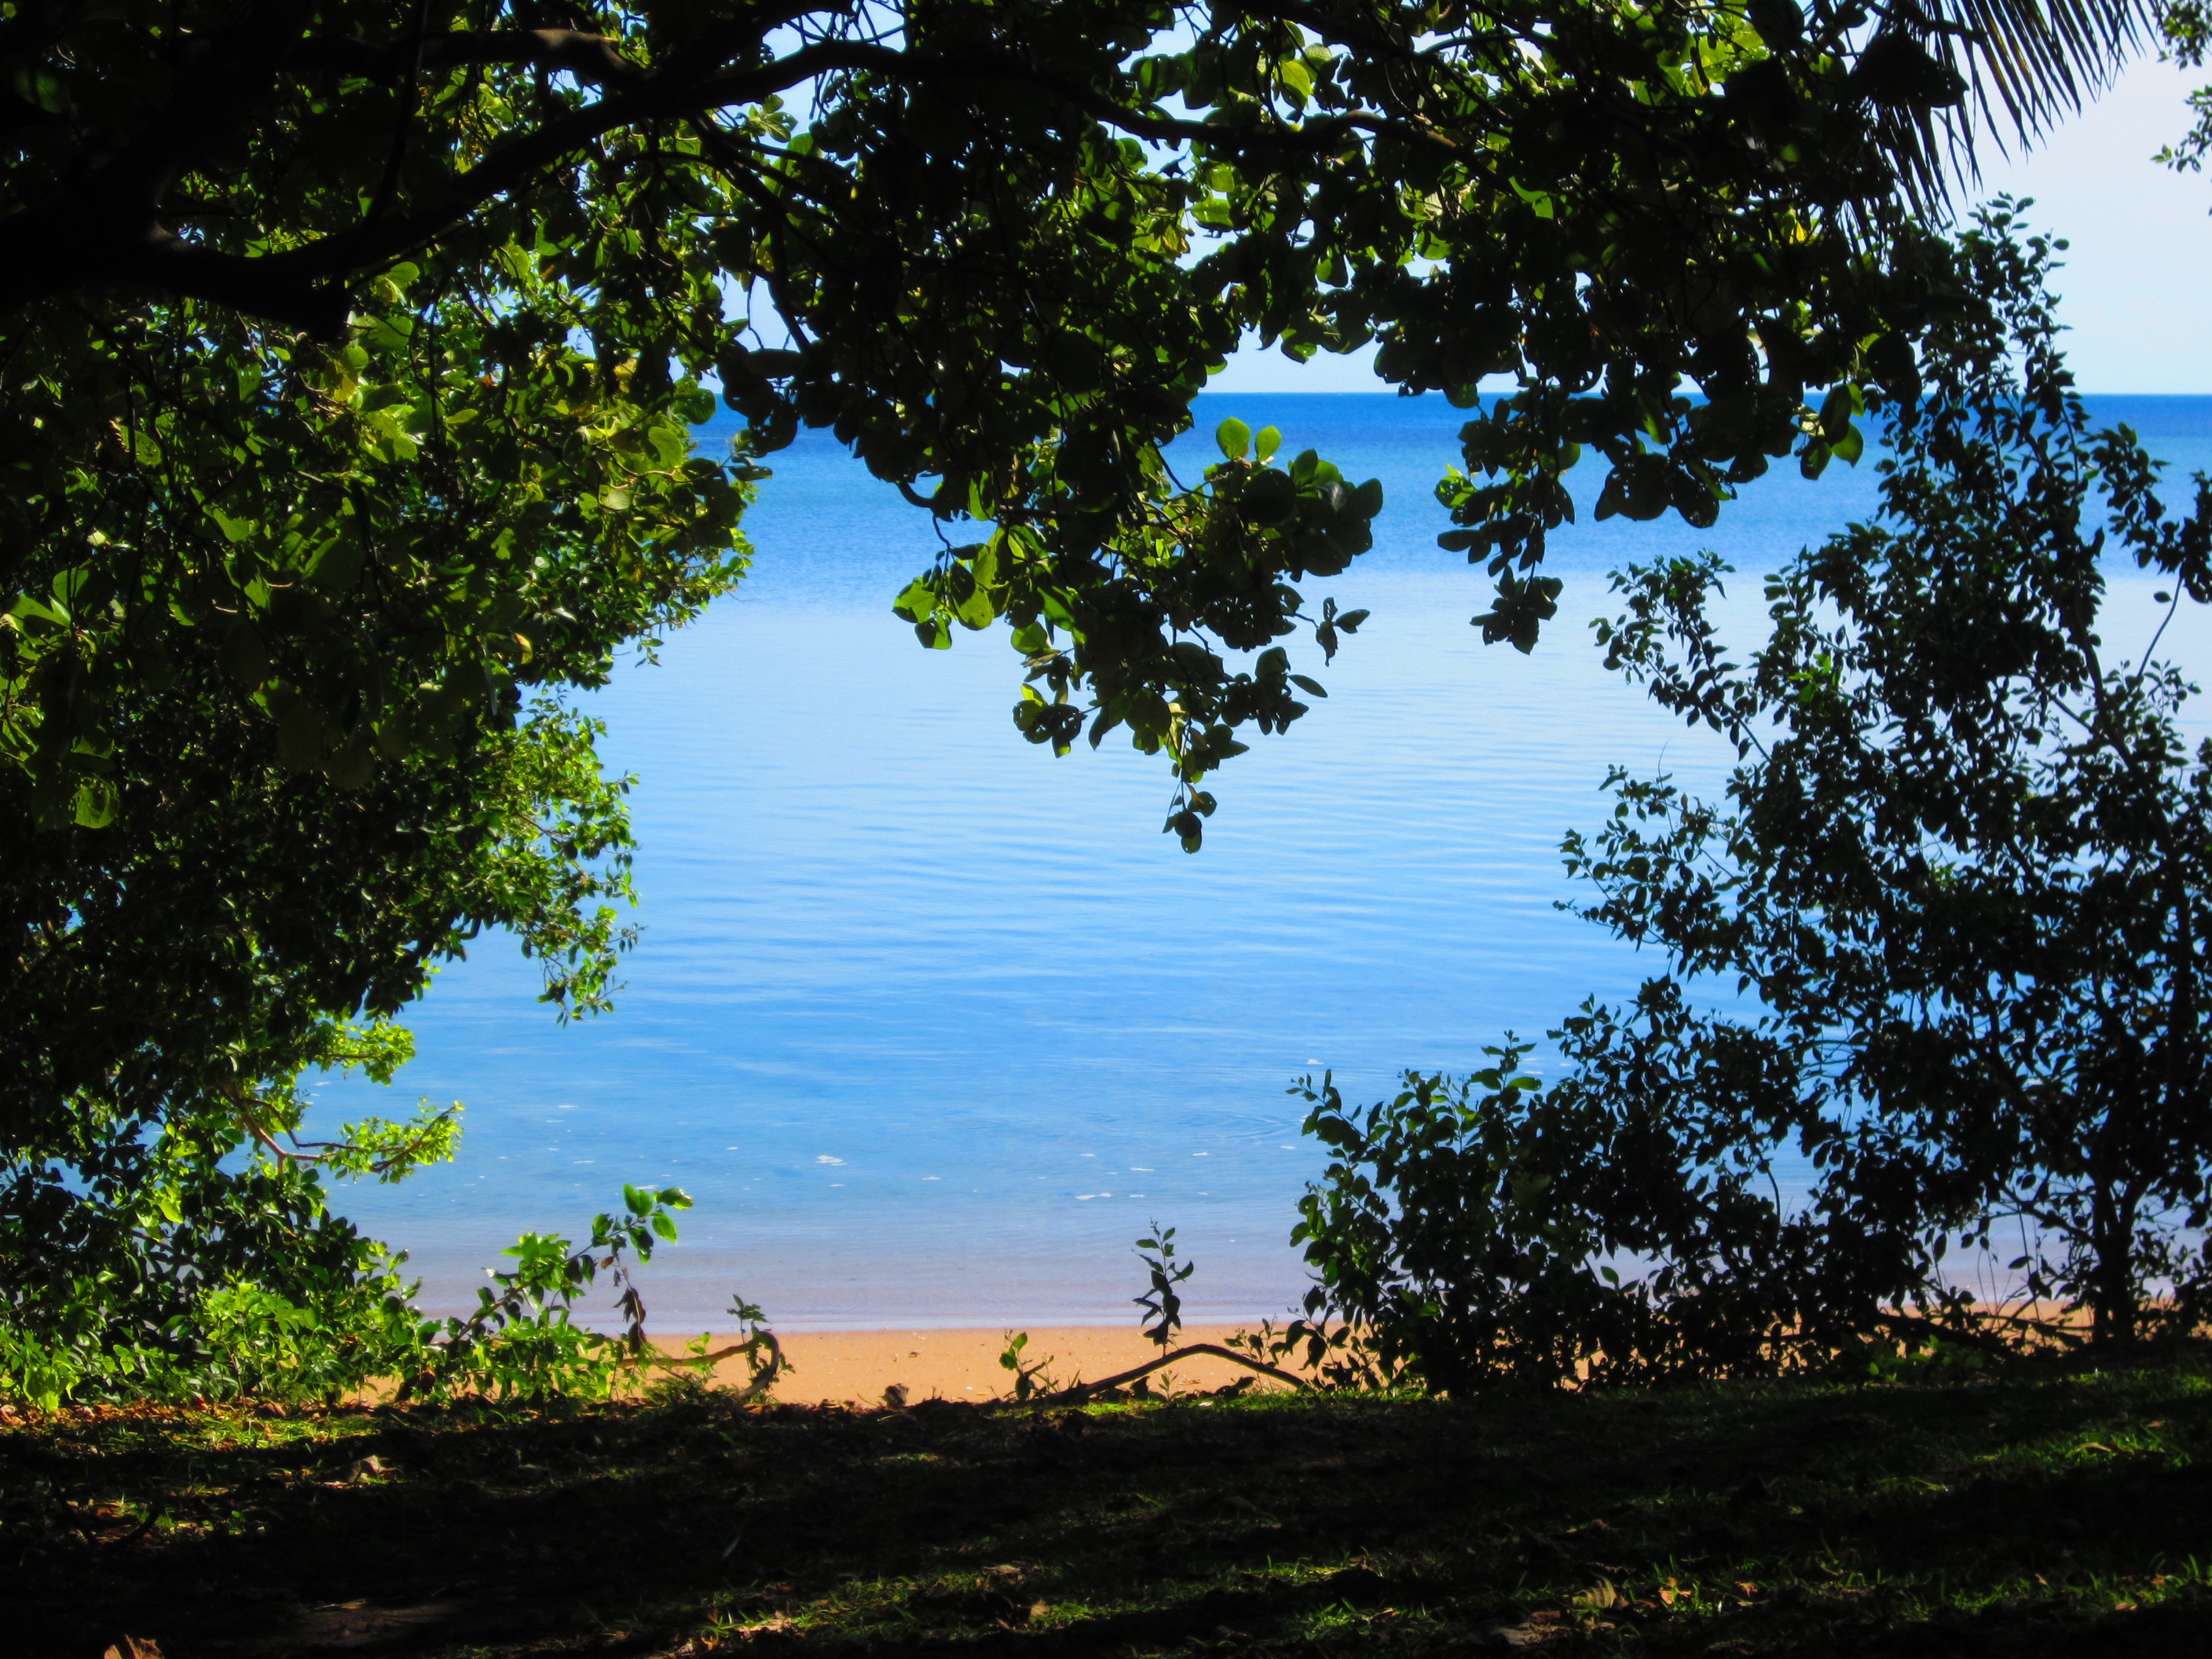
landscape, tree, water, nature, forest, sunlight, morning, leaf, lake, river, green, reflection, jungle, autumn, blue, woodland, habitat, rural area, atlantic ocean, new caledonia, oceanfront, natural environment, woody plant